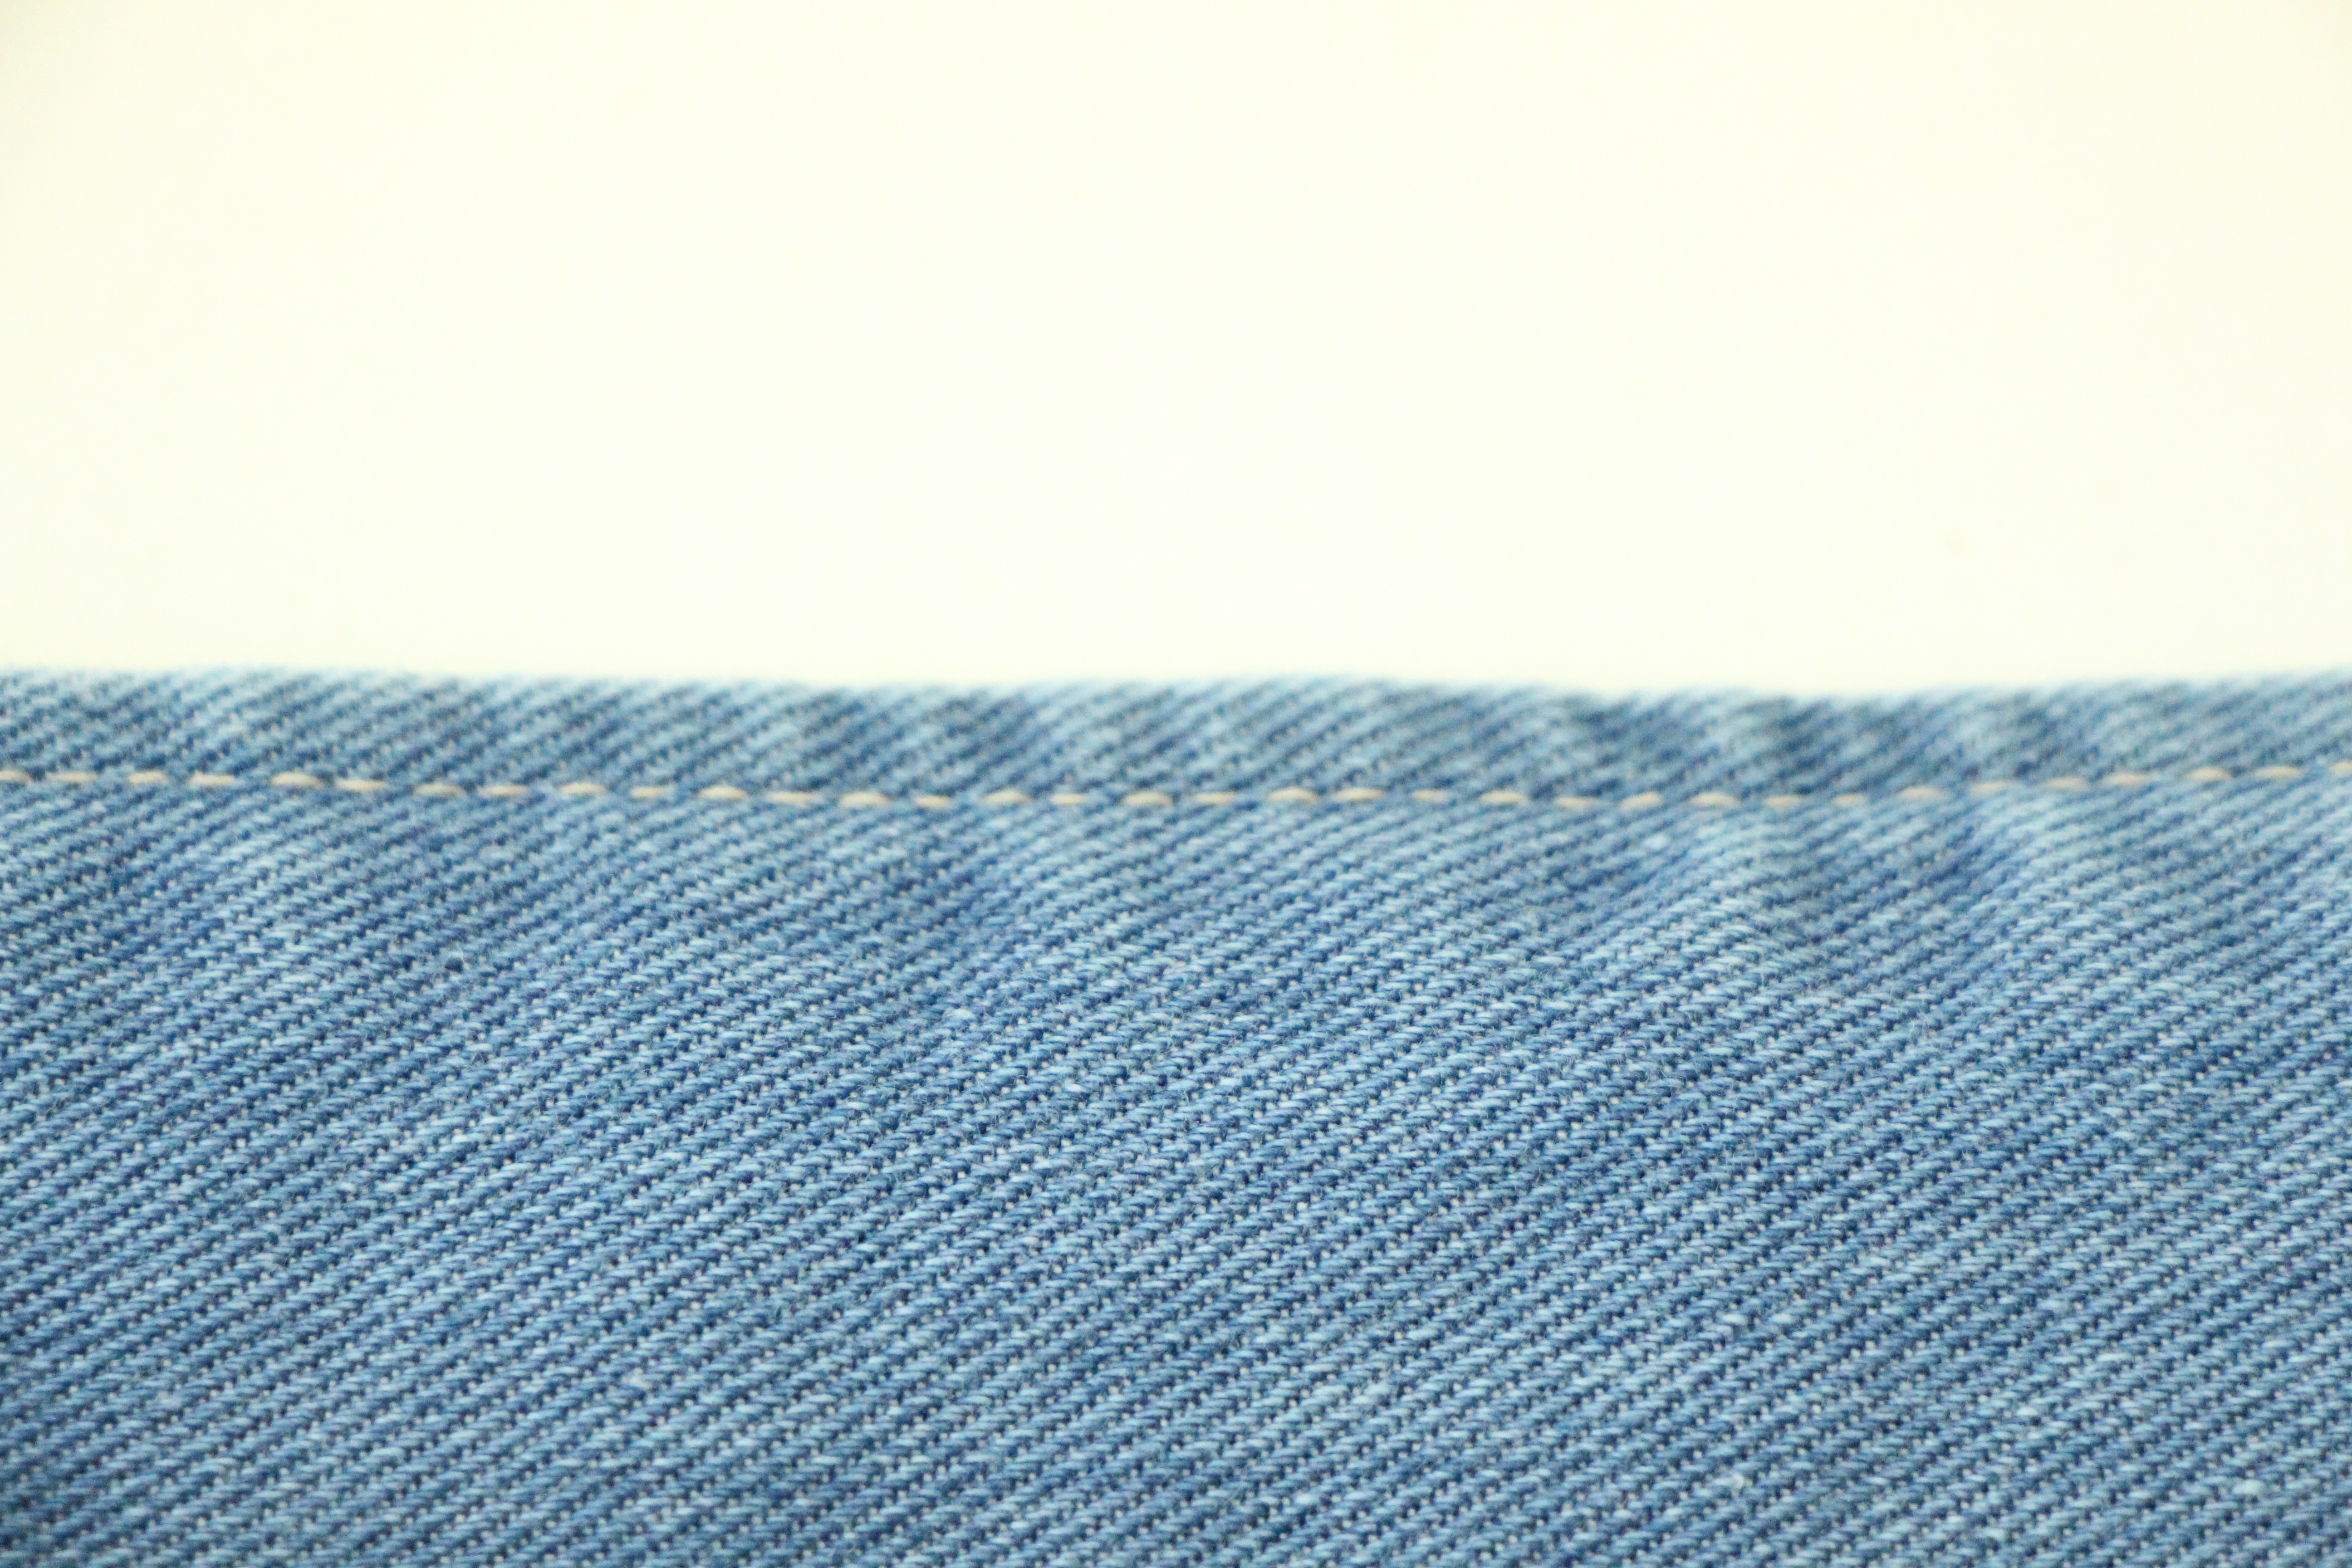
texture, pattern, jeans, blue, cloth, material, denim, textile, bed, flooring